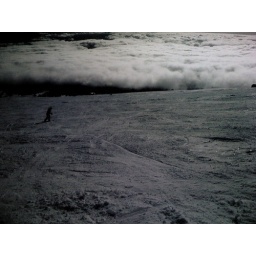
snowboarding on the moon over the clouds on the mountain in the sun